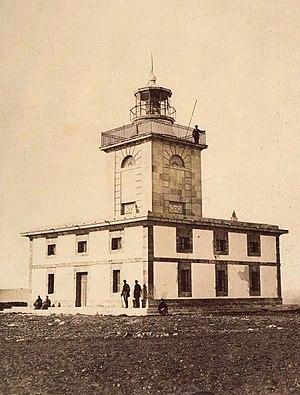
Le phare de Tabarca est un phare situé à l'extrémité est de l'île de Tabarca, dans la province d'Alicante en Espagne. L'île est à environ 20 km au large d'Alicante.